Windham High School (Ohio)

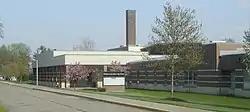
Windham Junior and Senior High School from the corner of Bauer Avenue and Main Street

Windham Junior/Senior High School is a public high school in Windham, Ohio, Portage County, Ohio It is the only high school in the Windham Exempted Village School District. Their mascot is the Bombers and compete as a member of the Ohio High School Athletic Association and is a member of the Northeastern Athletic Conference. Windham High School was founded in 1883.